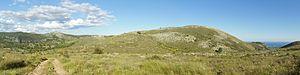
Le plan des Noves, dans les collines vençoises (Alpes-Maritimes, France). Panorama créé à partir de clichés multiples avec hugin.
Le Parc du Plan des Noves est un des parcs départementaux des Alpes-Maritimes. Situé dans le massif des Baous, ll s'étend sur 650 hectares et surplombe le col de Vence.